Wallonie Libre

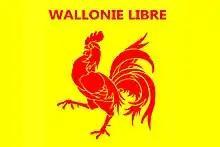
The banner of "Wallonie Libre", based on the flag of Wallonia

Wallonie libre (French; literally "Free Wallonia") is a minor political party active in Wallonia in Belgium which originated as a group active within the resistance in German-occupied Belgium during World War II. Affiliated with the Walloon Movement, its ideology became increasingly radical in the post-war period.